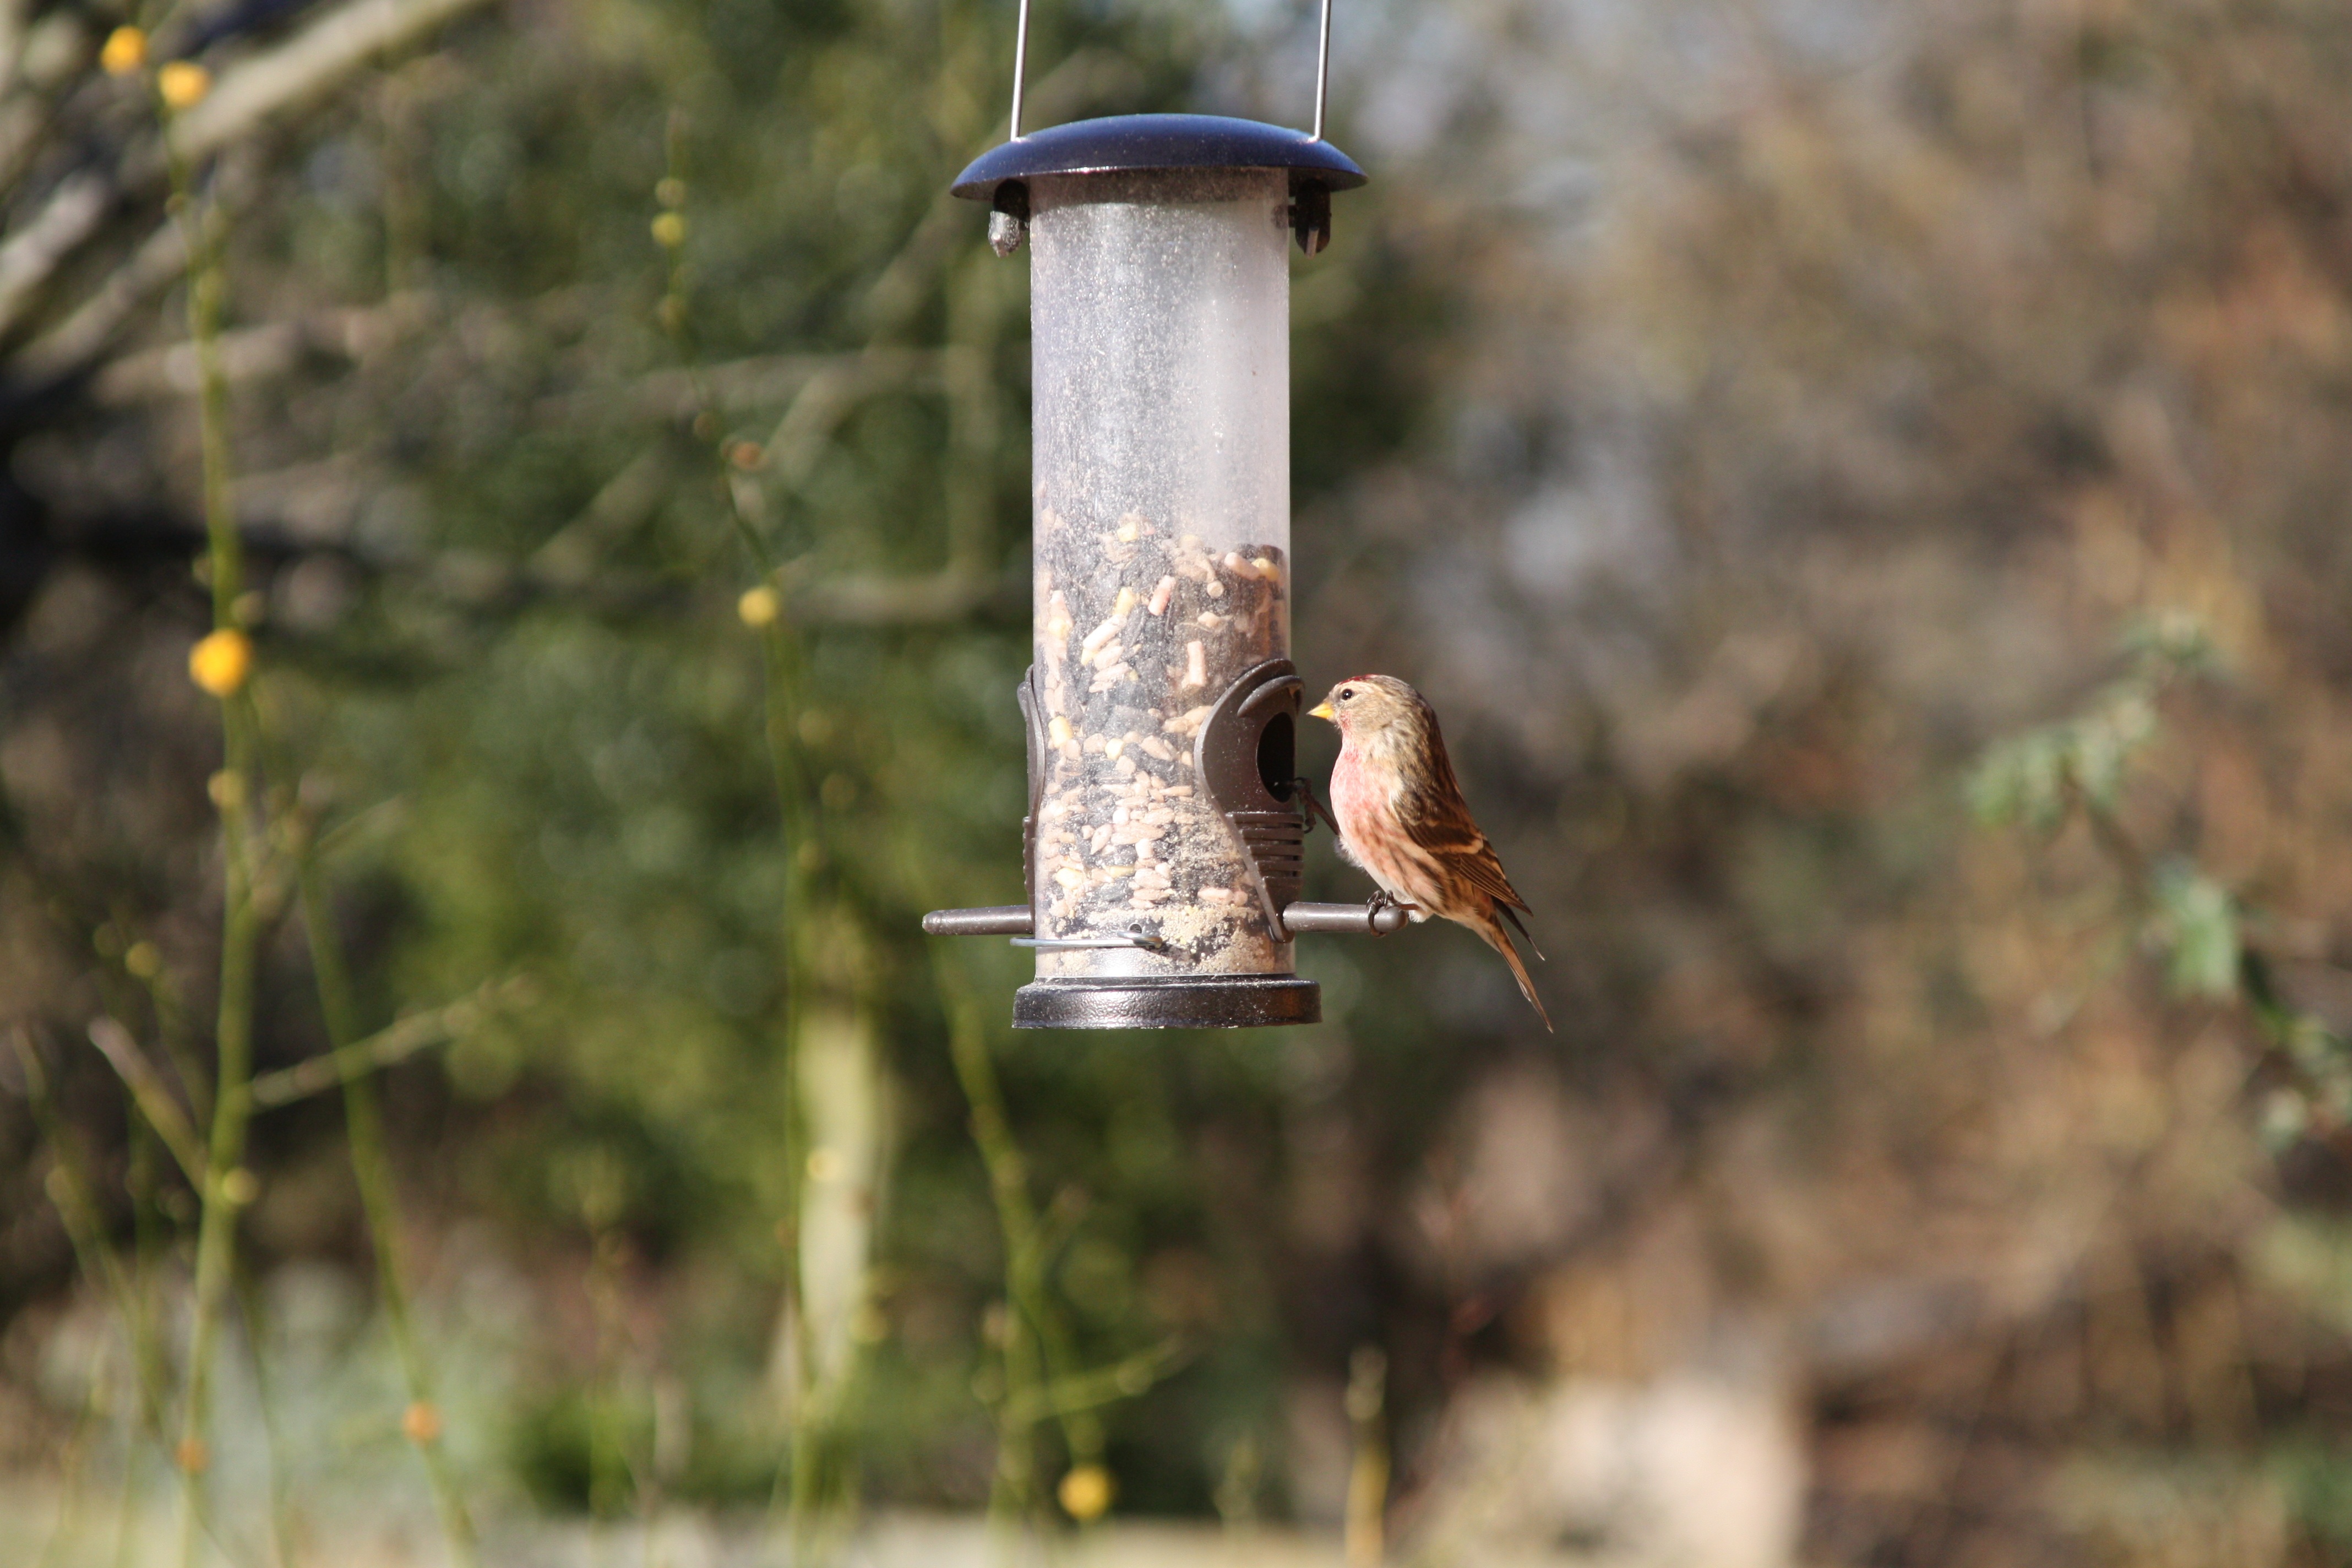
nature, bird, wildlife, wild, red, colourful, sitting, brown, colorful, garden, feather, fauna, outdoors, vertebrate, british, finch, birdwatching, warwickshire, perched, linnet, bird feeder, perching, garden bird, old world flycatcher, perching bird